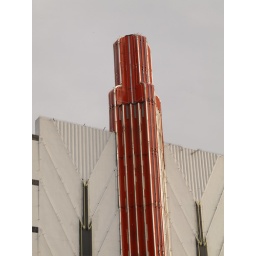
Houston Texas walking around the Old Montrose neighborhood down Westheimer street 2010 Building Streets Signs Vintage